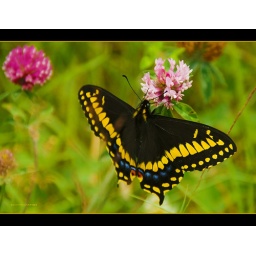
Spotted this butterfly beauty while in a field near Ferryland. Male Black Swallowtail.